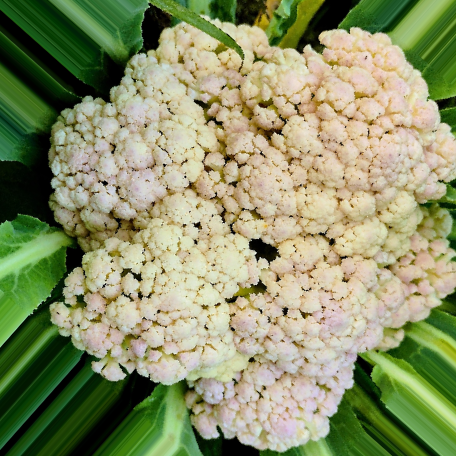
Label: Bacterial spot rot